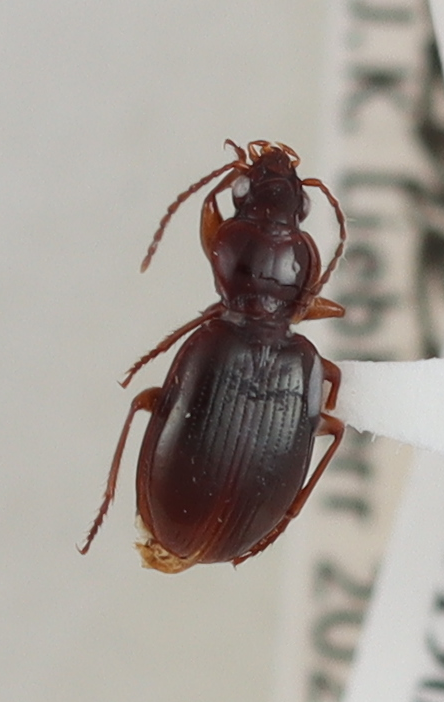
Scientific name: Mecyclothorax brunneonubiger
Plot: 17
Trap: E
Collected: 20190703